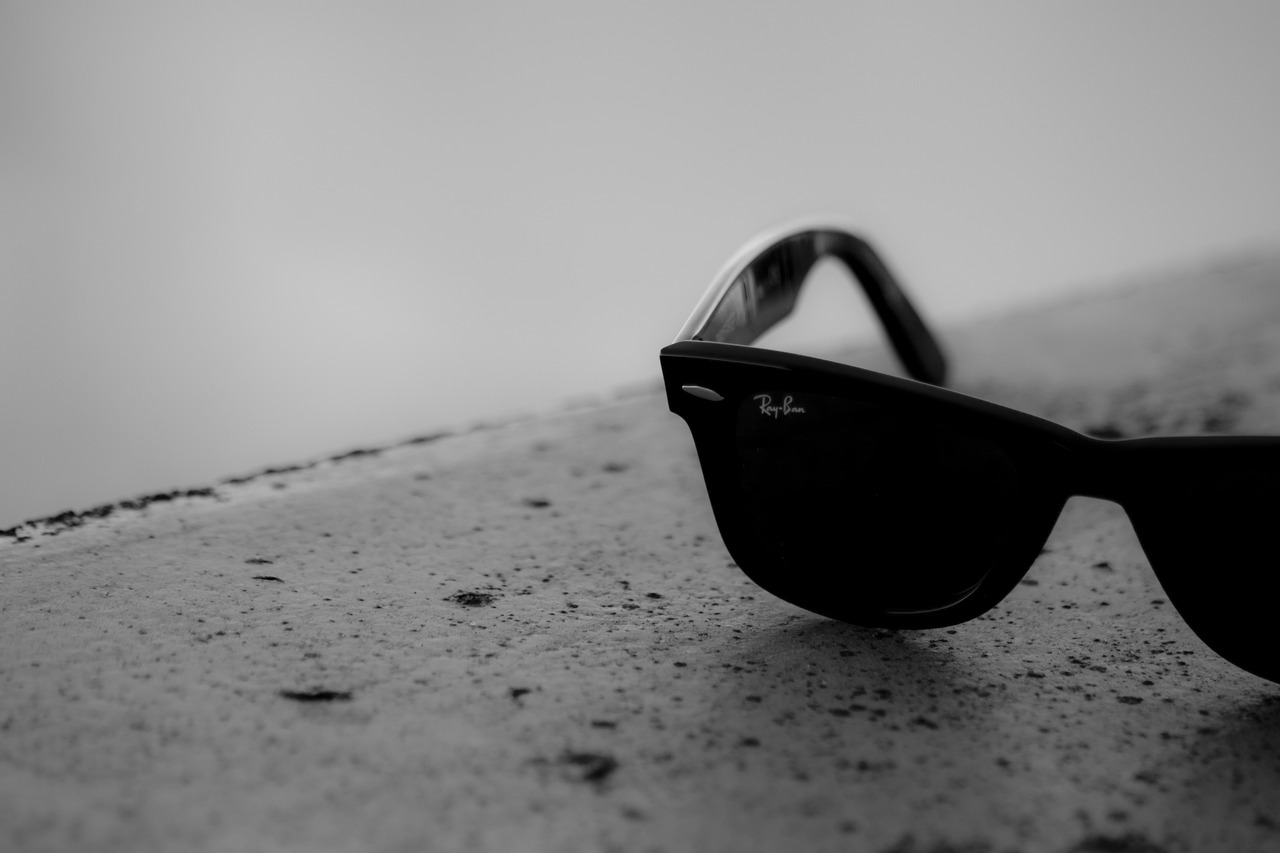
black and white, white, photography, summer, dark, black, monochrome, close up, sunglasses, glasses, eyewear, shape, macro photography, monochrome photography, vision care, public domain images